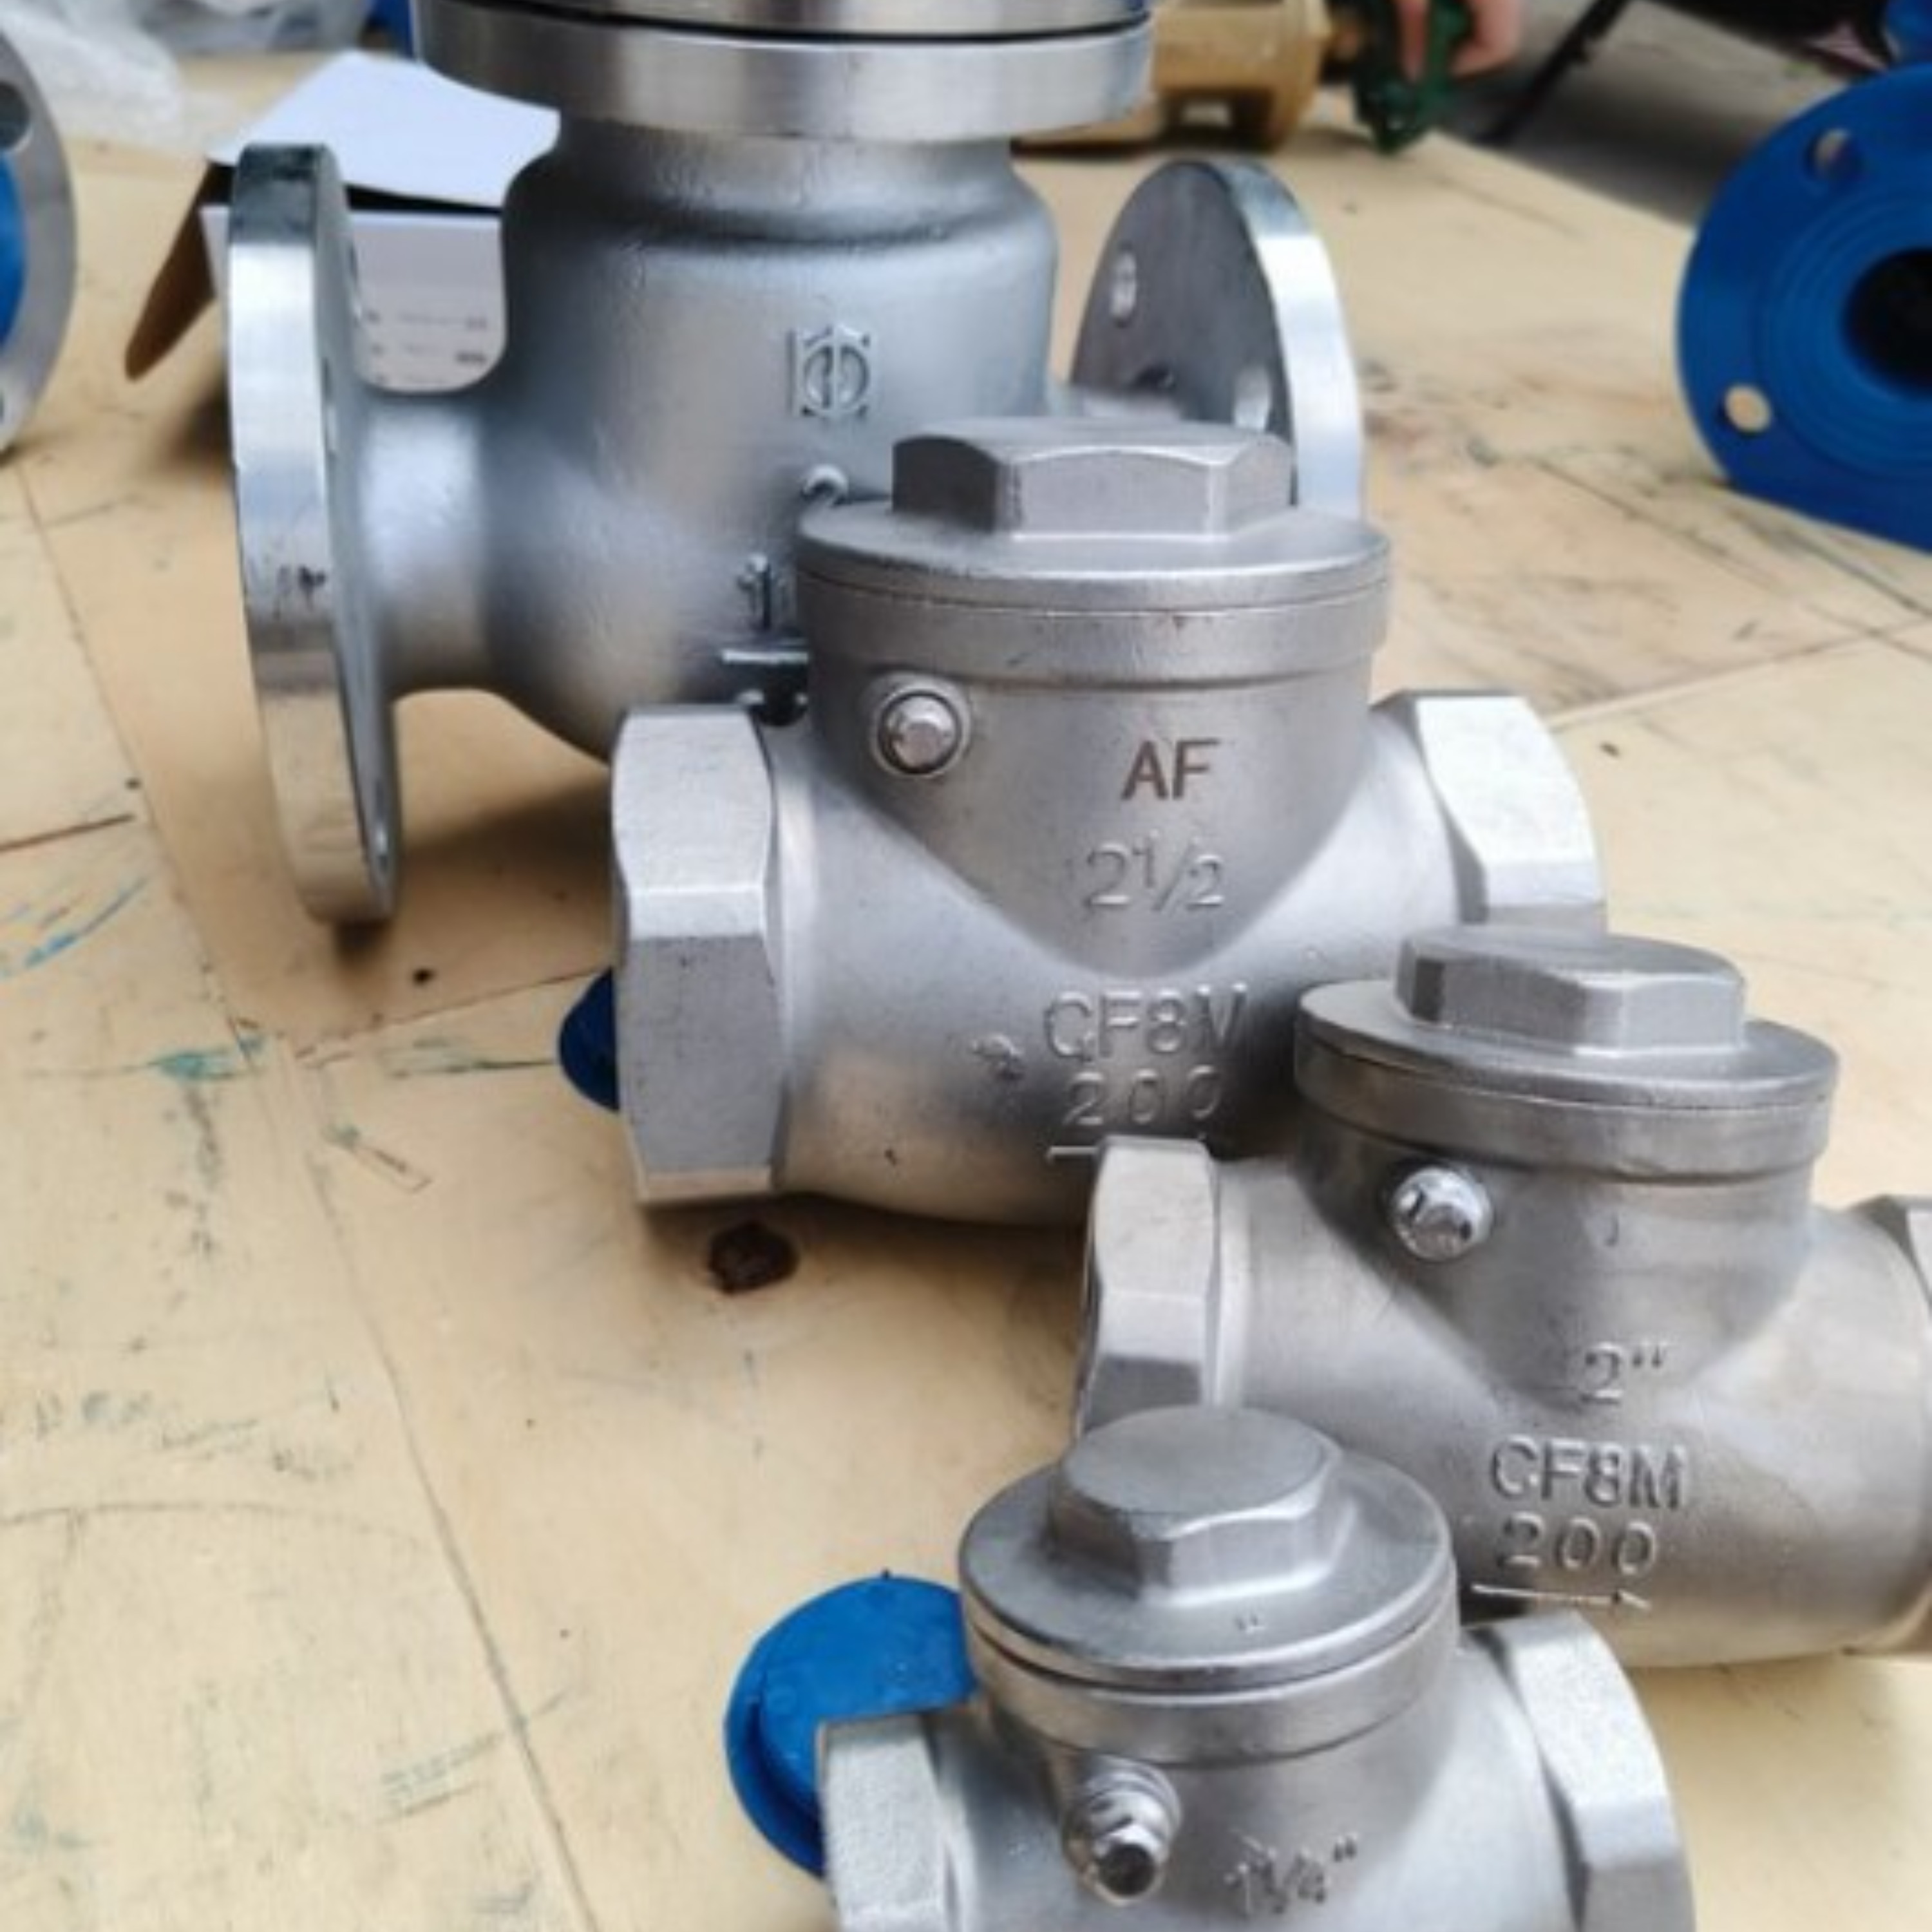
valve, grey, silver, titanium, nickel, aluminium